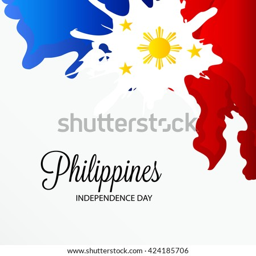
vector illustration of a background for independence day .